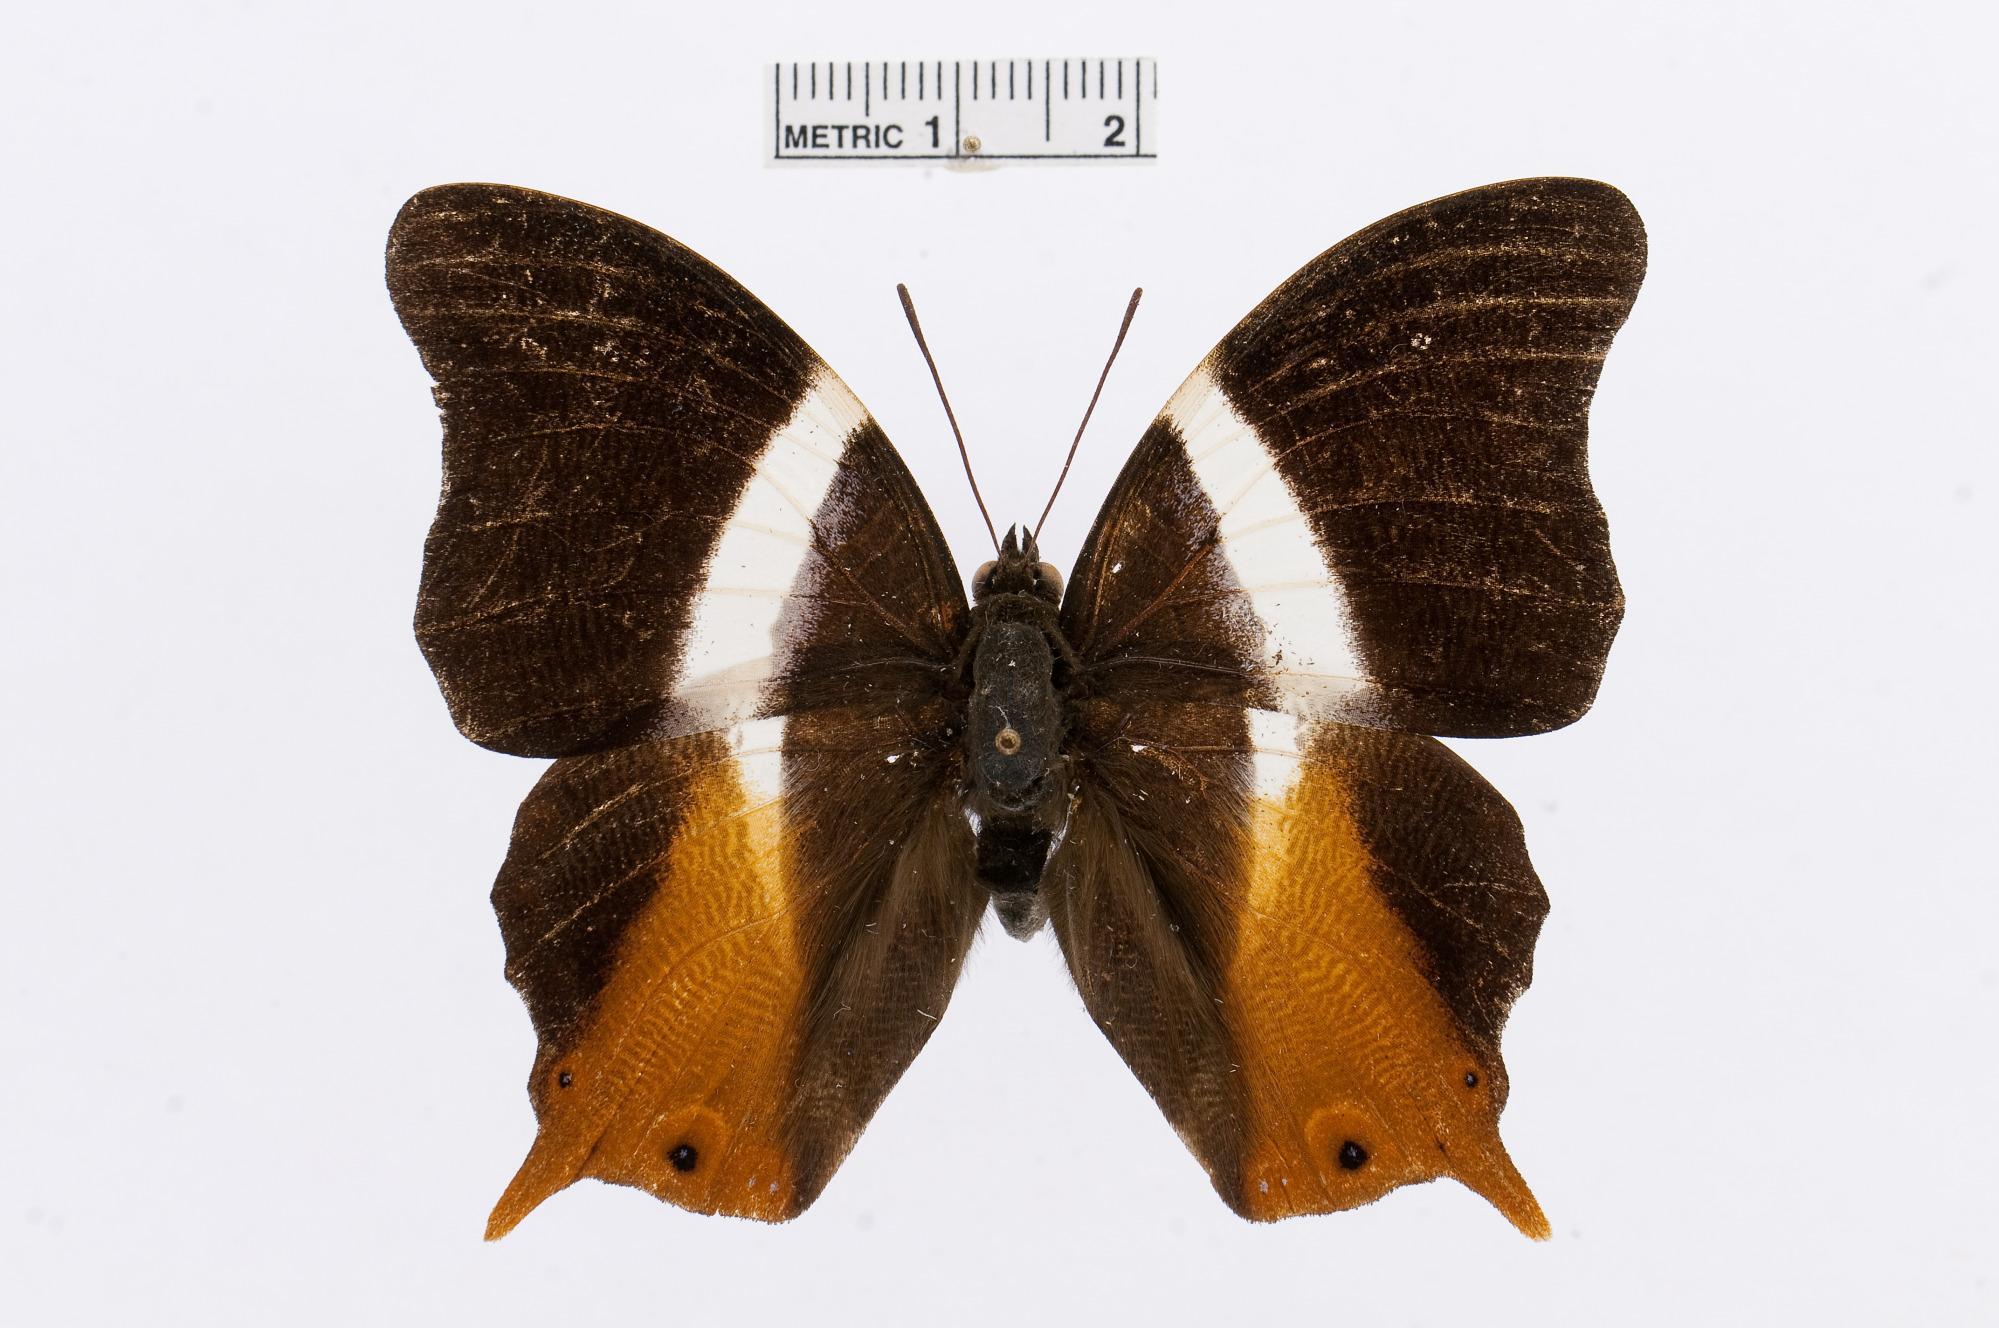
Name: Palla publius
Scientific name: Palla publius Staudinger, 1892
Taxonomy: Animalia, Arthropoda, Insecta, Lepidoptera, Nymphalidae, Charaxinae